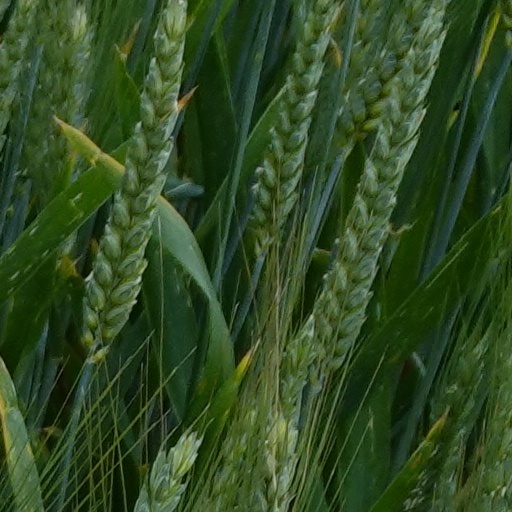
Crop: wheat